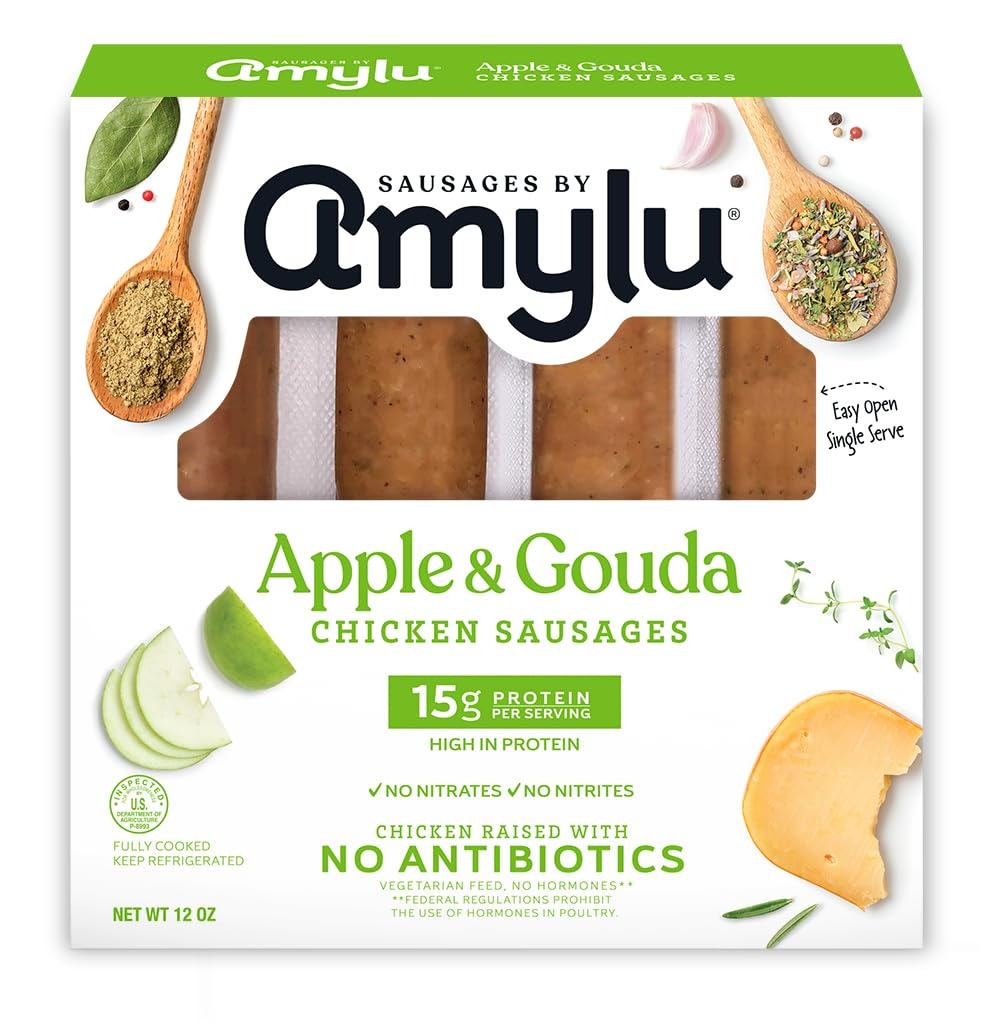
Item Name: AmyLu Apple & Gouda Cheese Chicken Sausage, 12 OZ
Bullet Point 1: Meets standards for animal welfare, feed, and more, so you can know about what you're buying (and eating)
Bullet Point 2: No added growth hormones or antibiotics, ever
Bullet Point 3: No animal by-products in feed
Bullet Point 4: Traceable to farm or ranch.
Bullet Point 5: Animal Welfare Certified by Global Animal Partnership
Product Description: Meat
Value: 12.0
Unit: Ounce

Price: 5.48